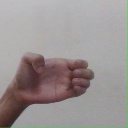
अक्षर: ख